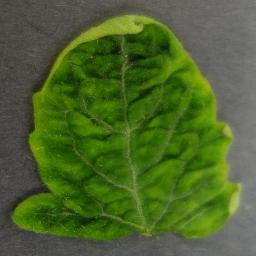
Label: Tomato___Tomato_Yellow_Leaf_Curl_Virus